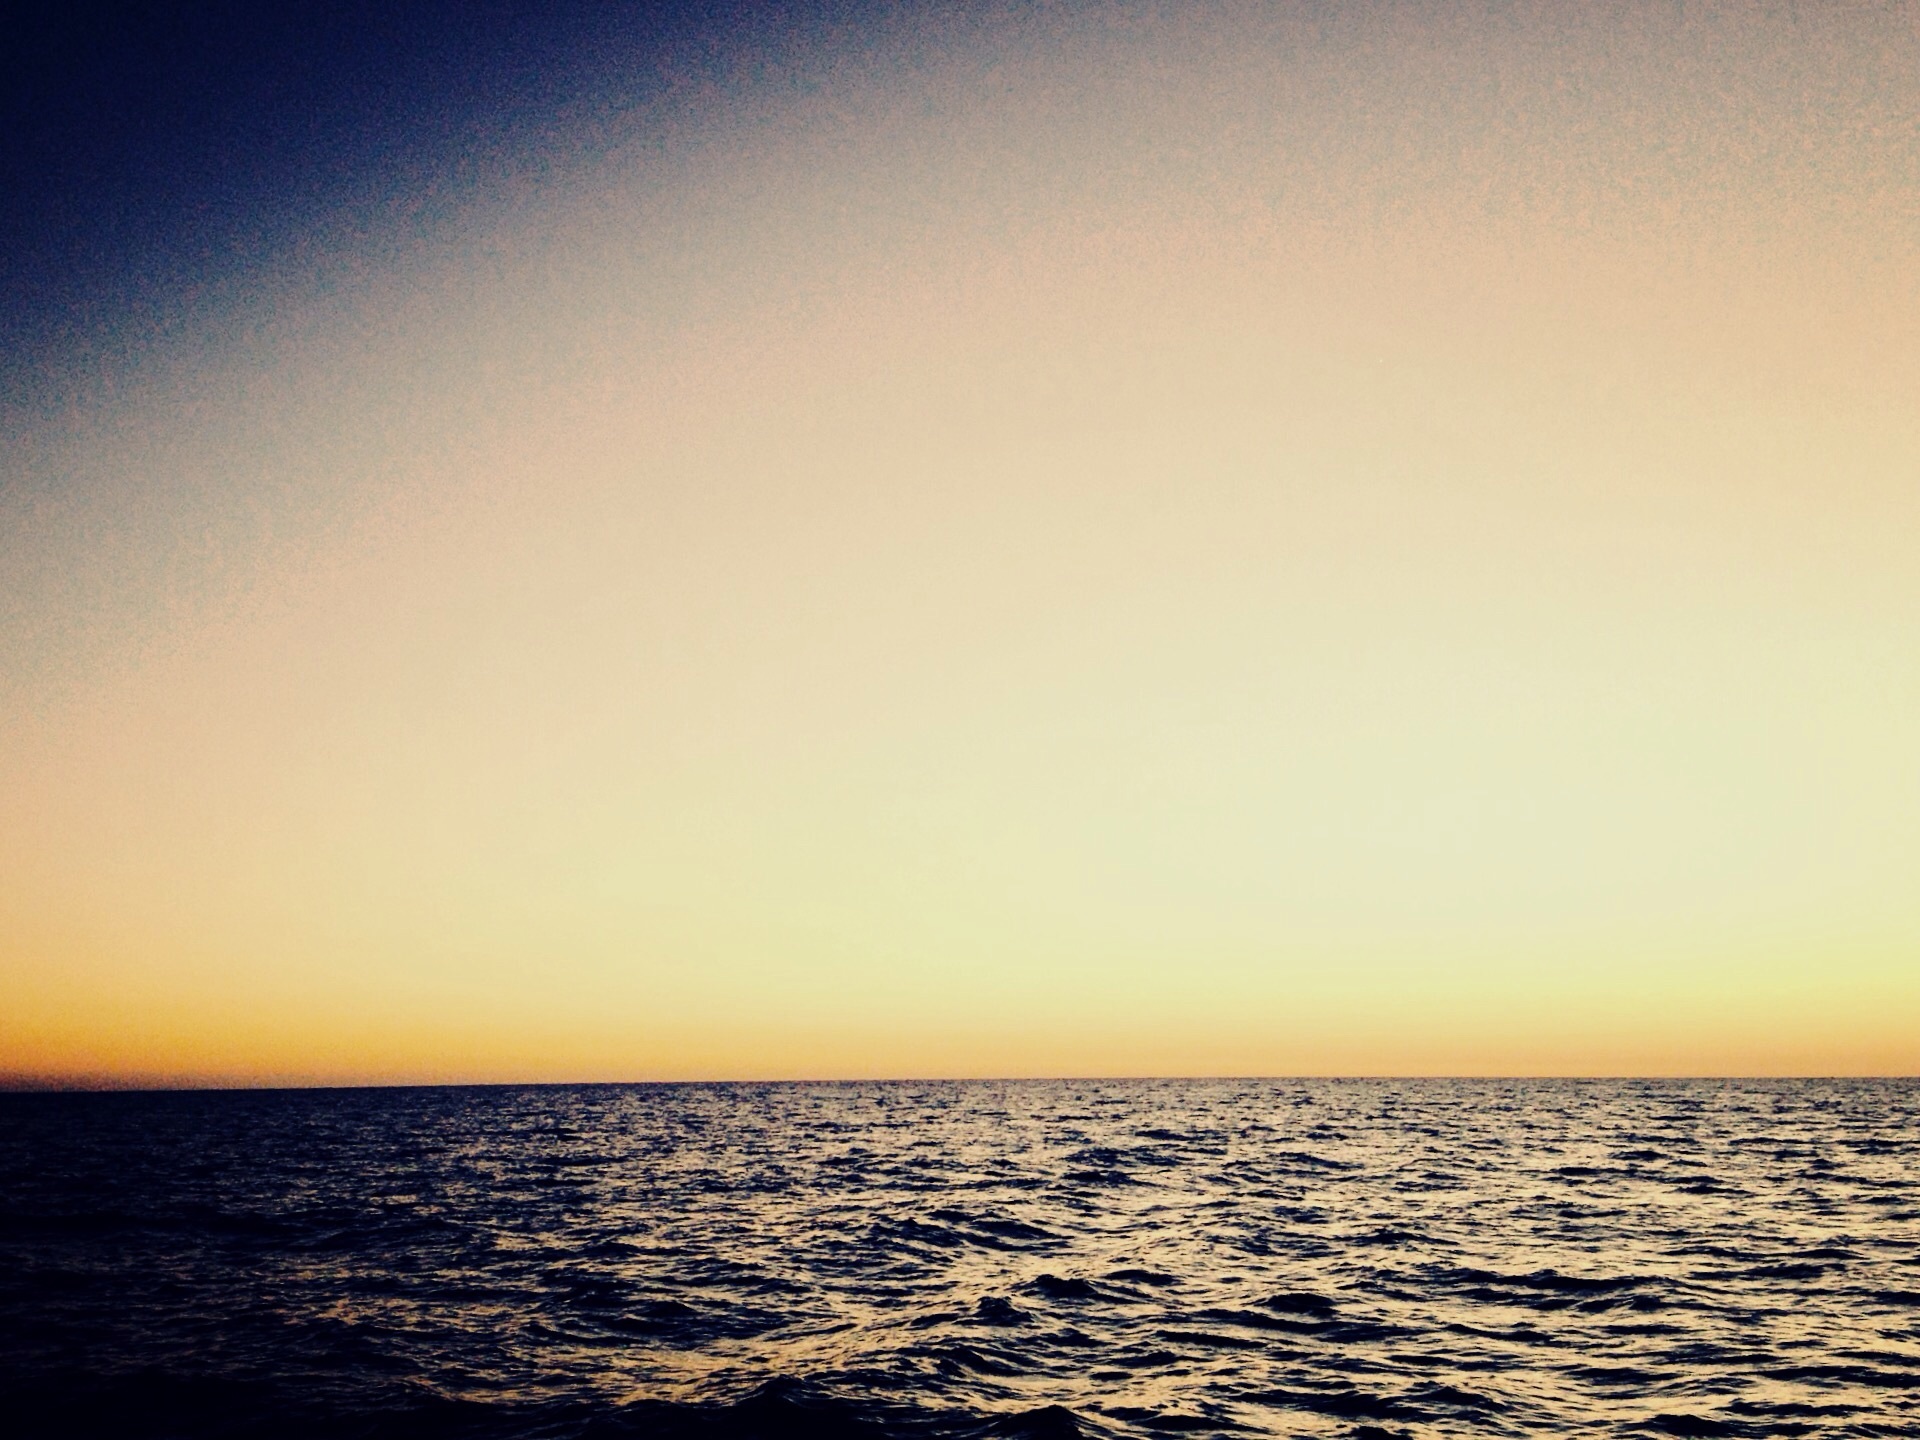
beach, sea, coast, ocean, horizon, cloud, sky, sun, sunrise, sunset, sunlight, morning, shore, wave, dawn, atmosphere, dusk, evening, reflection, atmospheric phenomenon, wind wave